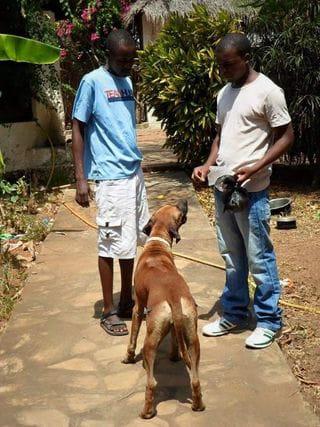
Vijana wawili wa kiume wakiwa wamesimama pamoja na mbwa katika barabara nyembamba inayotumiwa na wateja kwa miguu pembeni kukiwa na sufuria au vyombo ambavyo vinatumika kwa ajili ya malisho ya chakula cha mbwa.